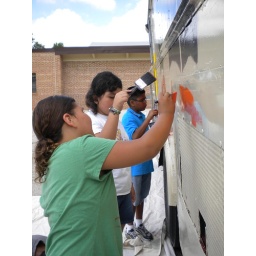
Filling in an orange book